Romanian submarines of World War II

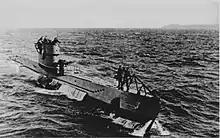
"Marsuinul"

"Marsuinul" was designed by NV Ingenieurskantoor voor Scheepsbouw in the Hague. She was laid down at the Galați shipyard in Romania in 1938 and launched on 4 May 1941. She had a standard (surfaced) displacement of 620 tons, a length of 58 meters, a beam of 5.6 meters and a draught of 3.6 meters. Her power plant consisted of two MAN diesel engines and two electric motors, powering two shafts which gave her a top speed of 16 knots on surface and 9 knots in immersion. She was armed with one 105 mm naval gun, one 37 mm anti-aircraft gun and six 533 mm torpedo tubes (four in the bow and two in the stern). She was captured by Soviet forces after the 23 August 1944 coup and commissioned as "TS-2" on 20 October. She was sunk at Poti on 20 February 1945 by the accidental explosion of one of her own torpedoes.